Black Rose Mansion

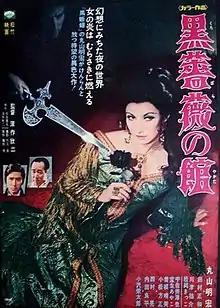
Theatrical release poster

, also known as Black Rose, is a 1969 Japanese drama film directed by Kinji Fukasaku.